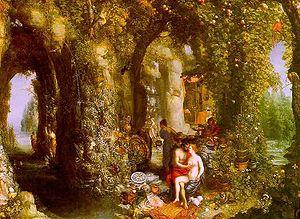
Caverne fantastique avec Ulysse et Calypso
Henry Fielding est resté pendant une décennie le dramaturge le plus renommé de son temps. À la fois auteur, metteur en scène et directeur de troupe, il travaille au théâtre royal de Drury Lane ou au Petit Haymarket, et à l’occasion à Goodman's Fields d'Ayliffe Street, Whitechapel. Ses nombreuses signatures, Scriblerus Secundus, MR FIELDING, Le Grand Moghol ou encore Mr Luckless, jalonnent les diverses phases de ses activités scéniques.
Dans la mythologie grecque, Calypso est une nymphe de la mer, ayant, par amour, retenu auprès d'elle Ulysse, pendant sept des dix années de son retour de Troie à Ithaque.
Ogygie est le nom d'une île mythique où, selon Homère, vivait Calypso, « dans une grande caverne », et où aborda Ulysse.